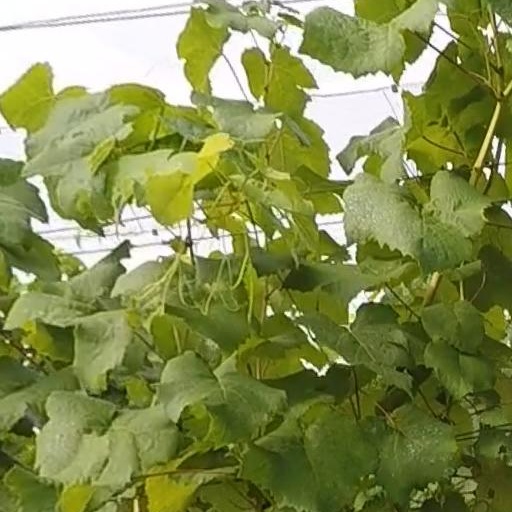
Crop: grape